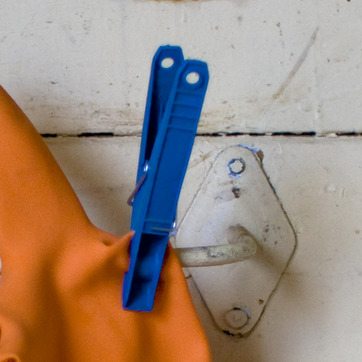
Material: plastic